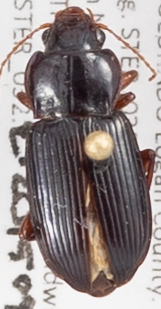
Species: Amara carinata
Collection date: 2015-09-17
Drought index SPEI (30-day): -1.45
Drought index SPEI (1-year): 0.54
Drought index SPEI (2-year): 1.28